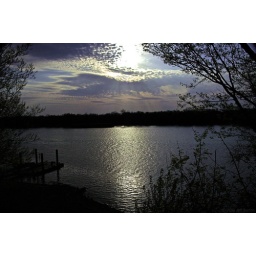
Sunset over the Illinois river as seen from above the boat launch at Hennepin IL.